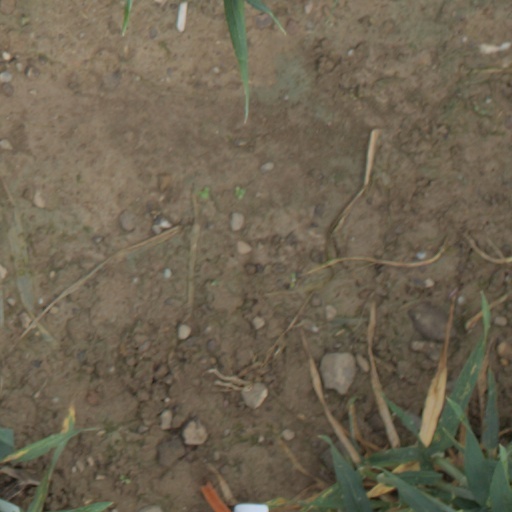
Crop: wheat